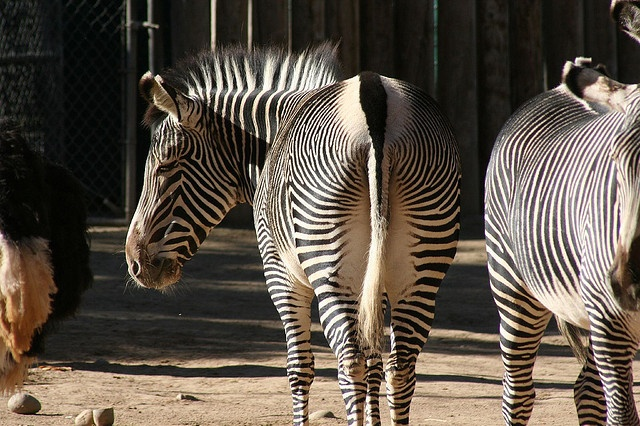
Two zebra standing next to each other on a dirt ground.
Zebra standing in the sun light in an enclosure.
A couple of zebras mill about within an enclosure.
A view of the rear of a zebra outside.
there are many zebras here together at a zoo